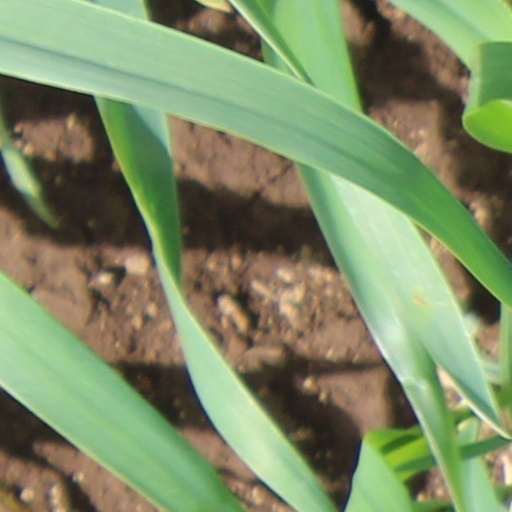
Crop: wheat